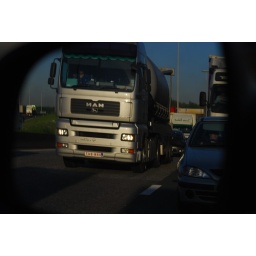
A lorry in the left hand mirror of my car sa we were at a stand still in a traffic jam...